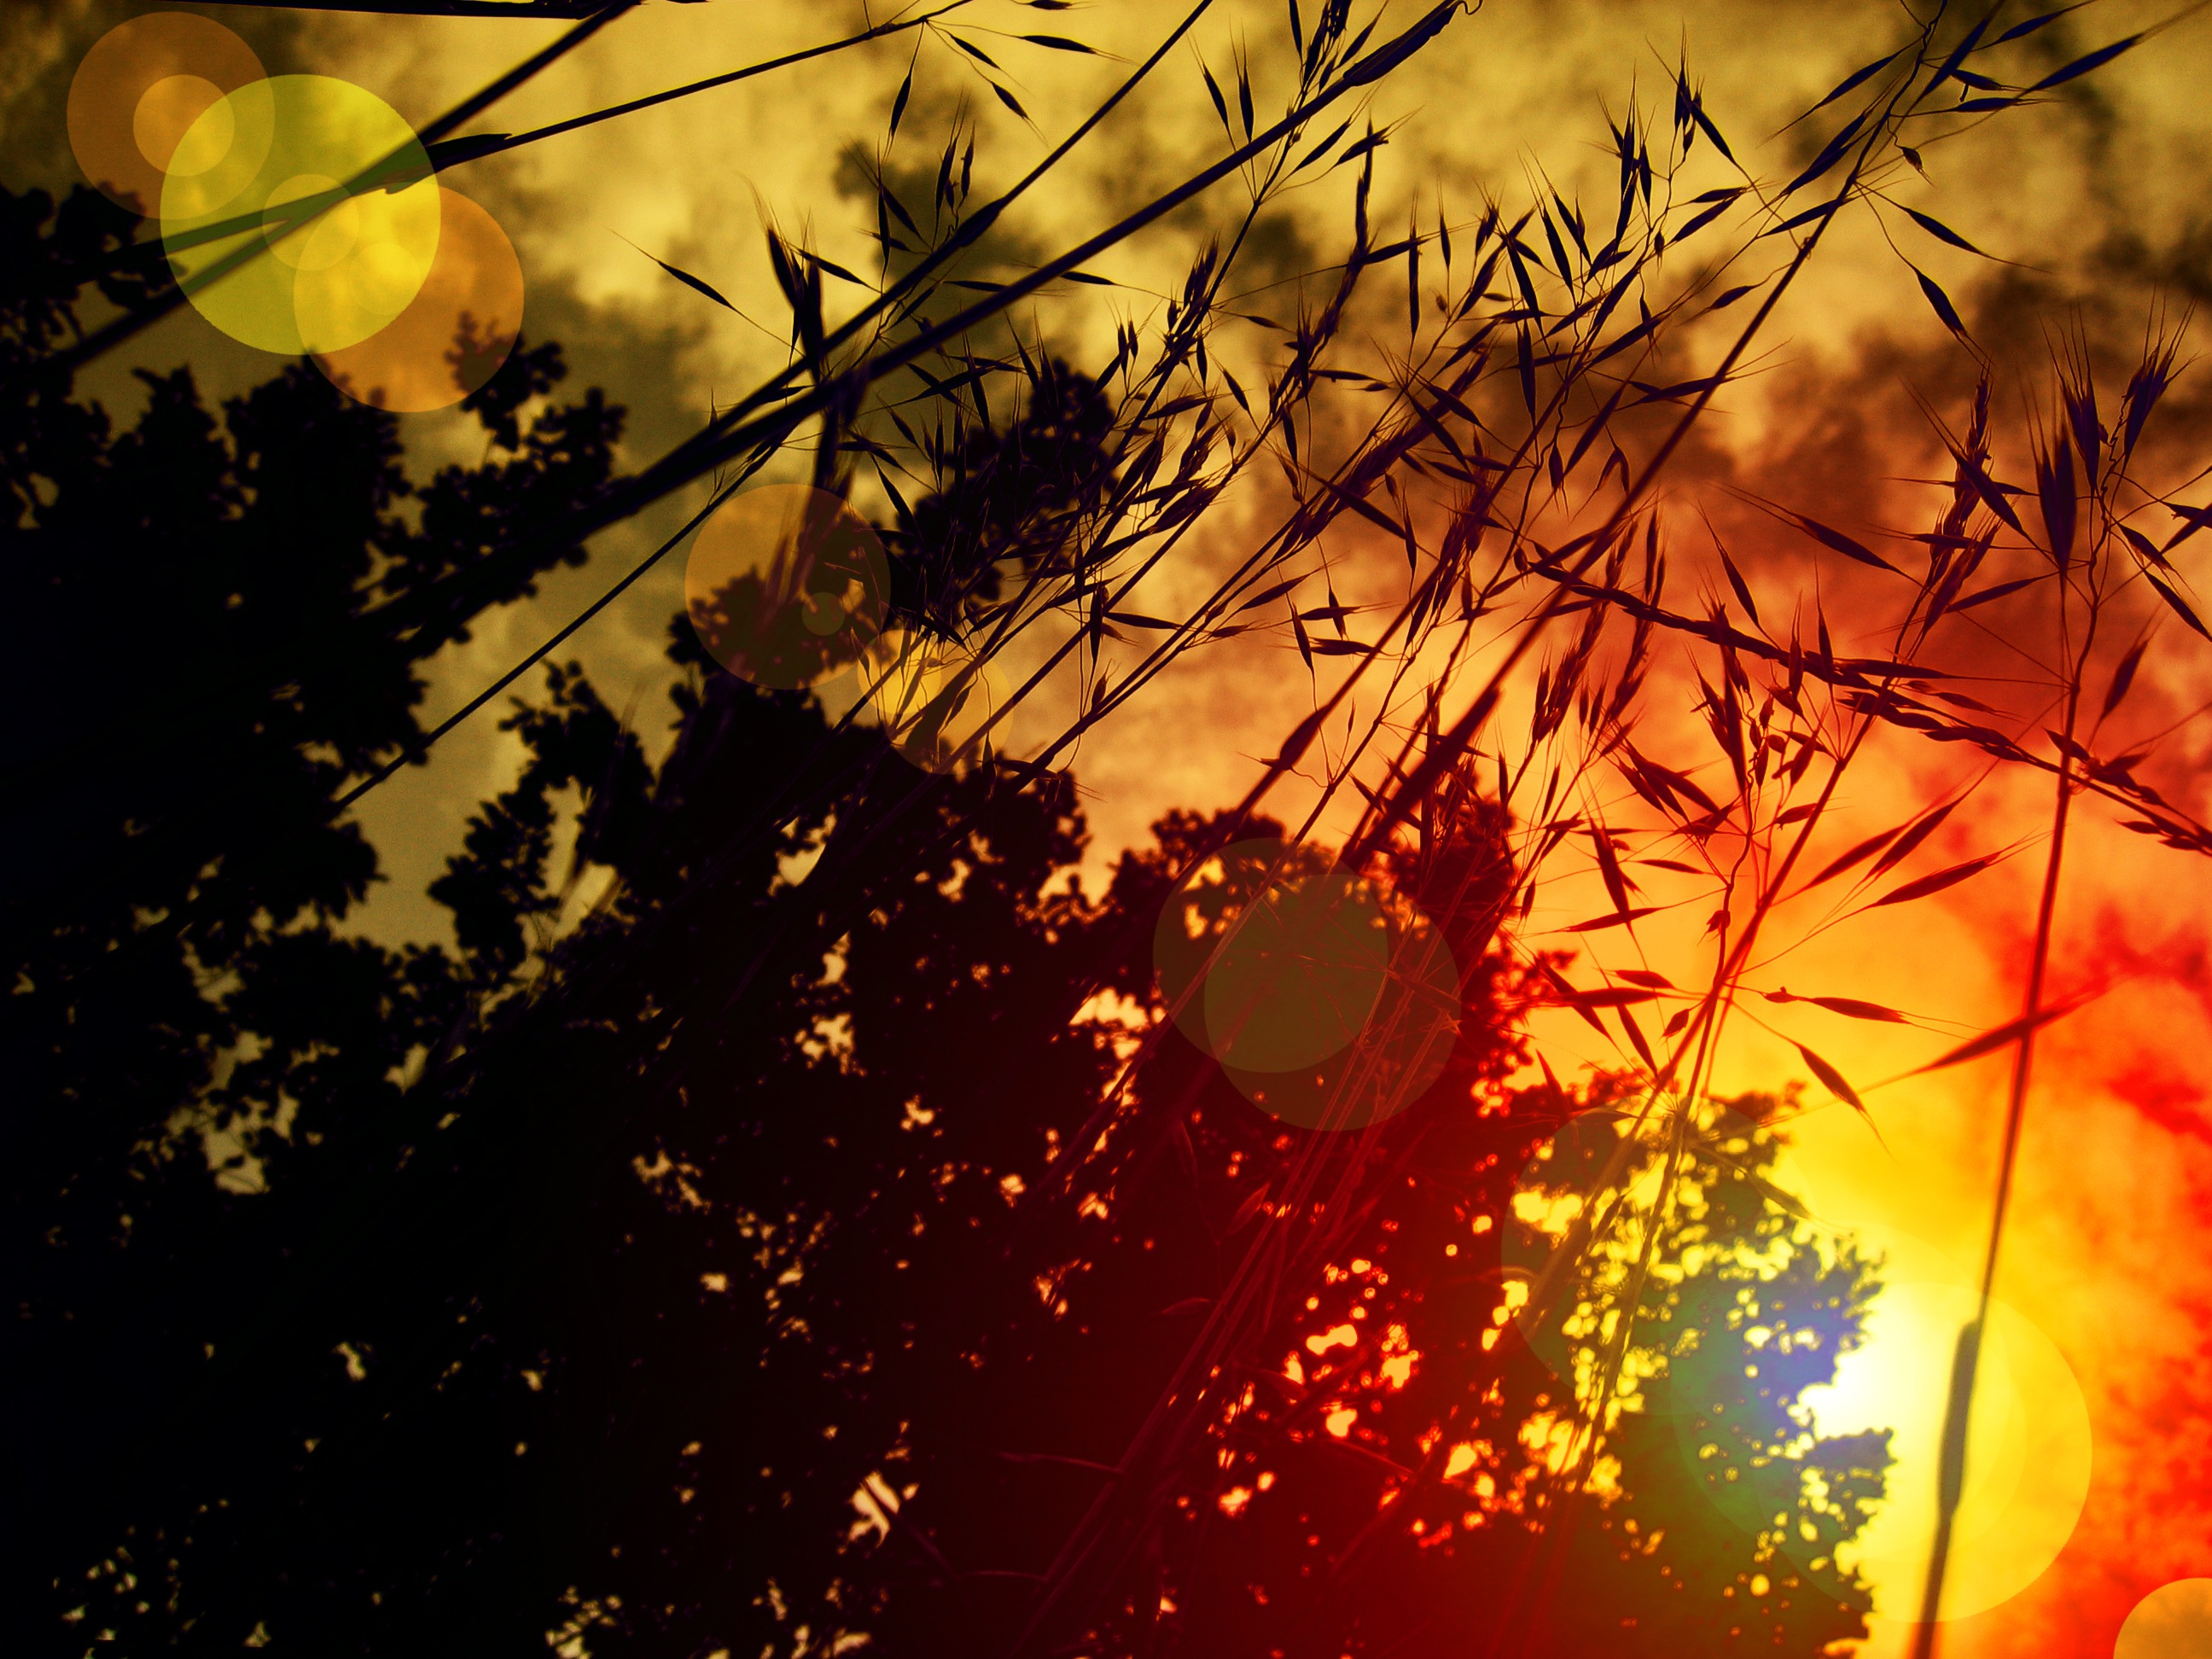
tree, nature, branch, sky, sun, sunset, sunlight, morning, leaf, flower, atmosphere, dusk, bush, evening, twilight, orange, reflection, red, autumn, romance, romantic, rest, season, clouds, beautiful, still, cereals, mood, setting, abendstimmung, grasses, afterglow, evening sky, setting sun